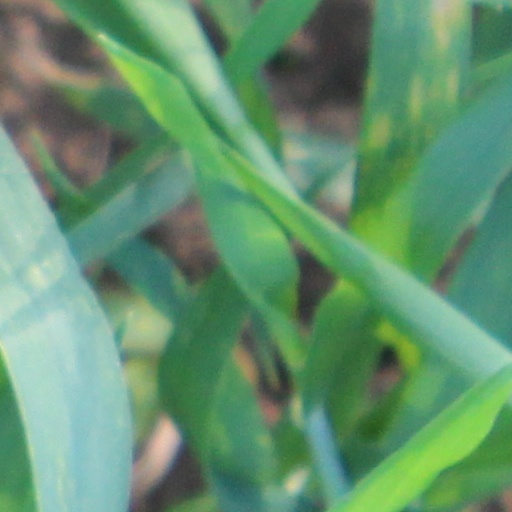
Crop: wheat